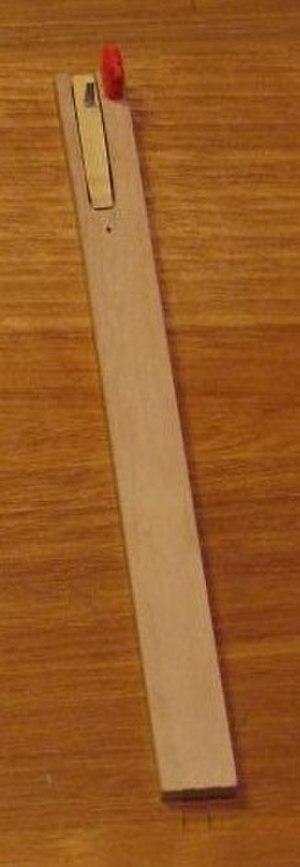
Sautereau de clavecin
Le sautereau est un élément du mécanisme des clavecins destiné à pincer chaque corde.